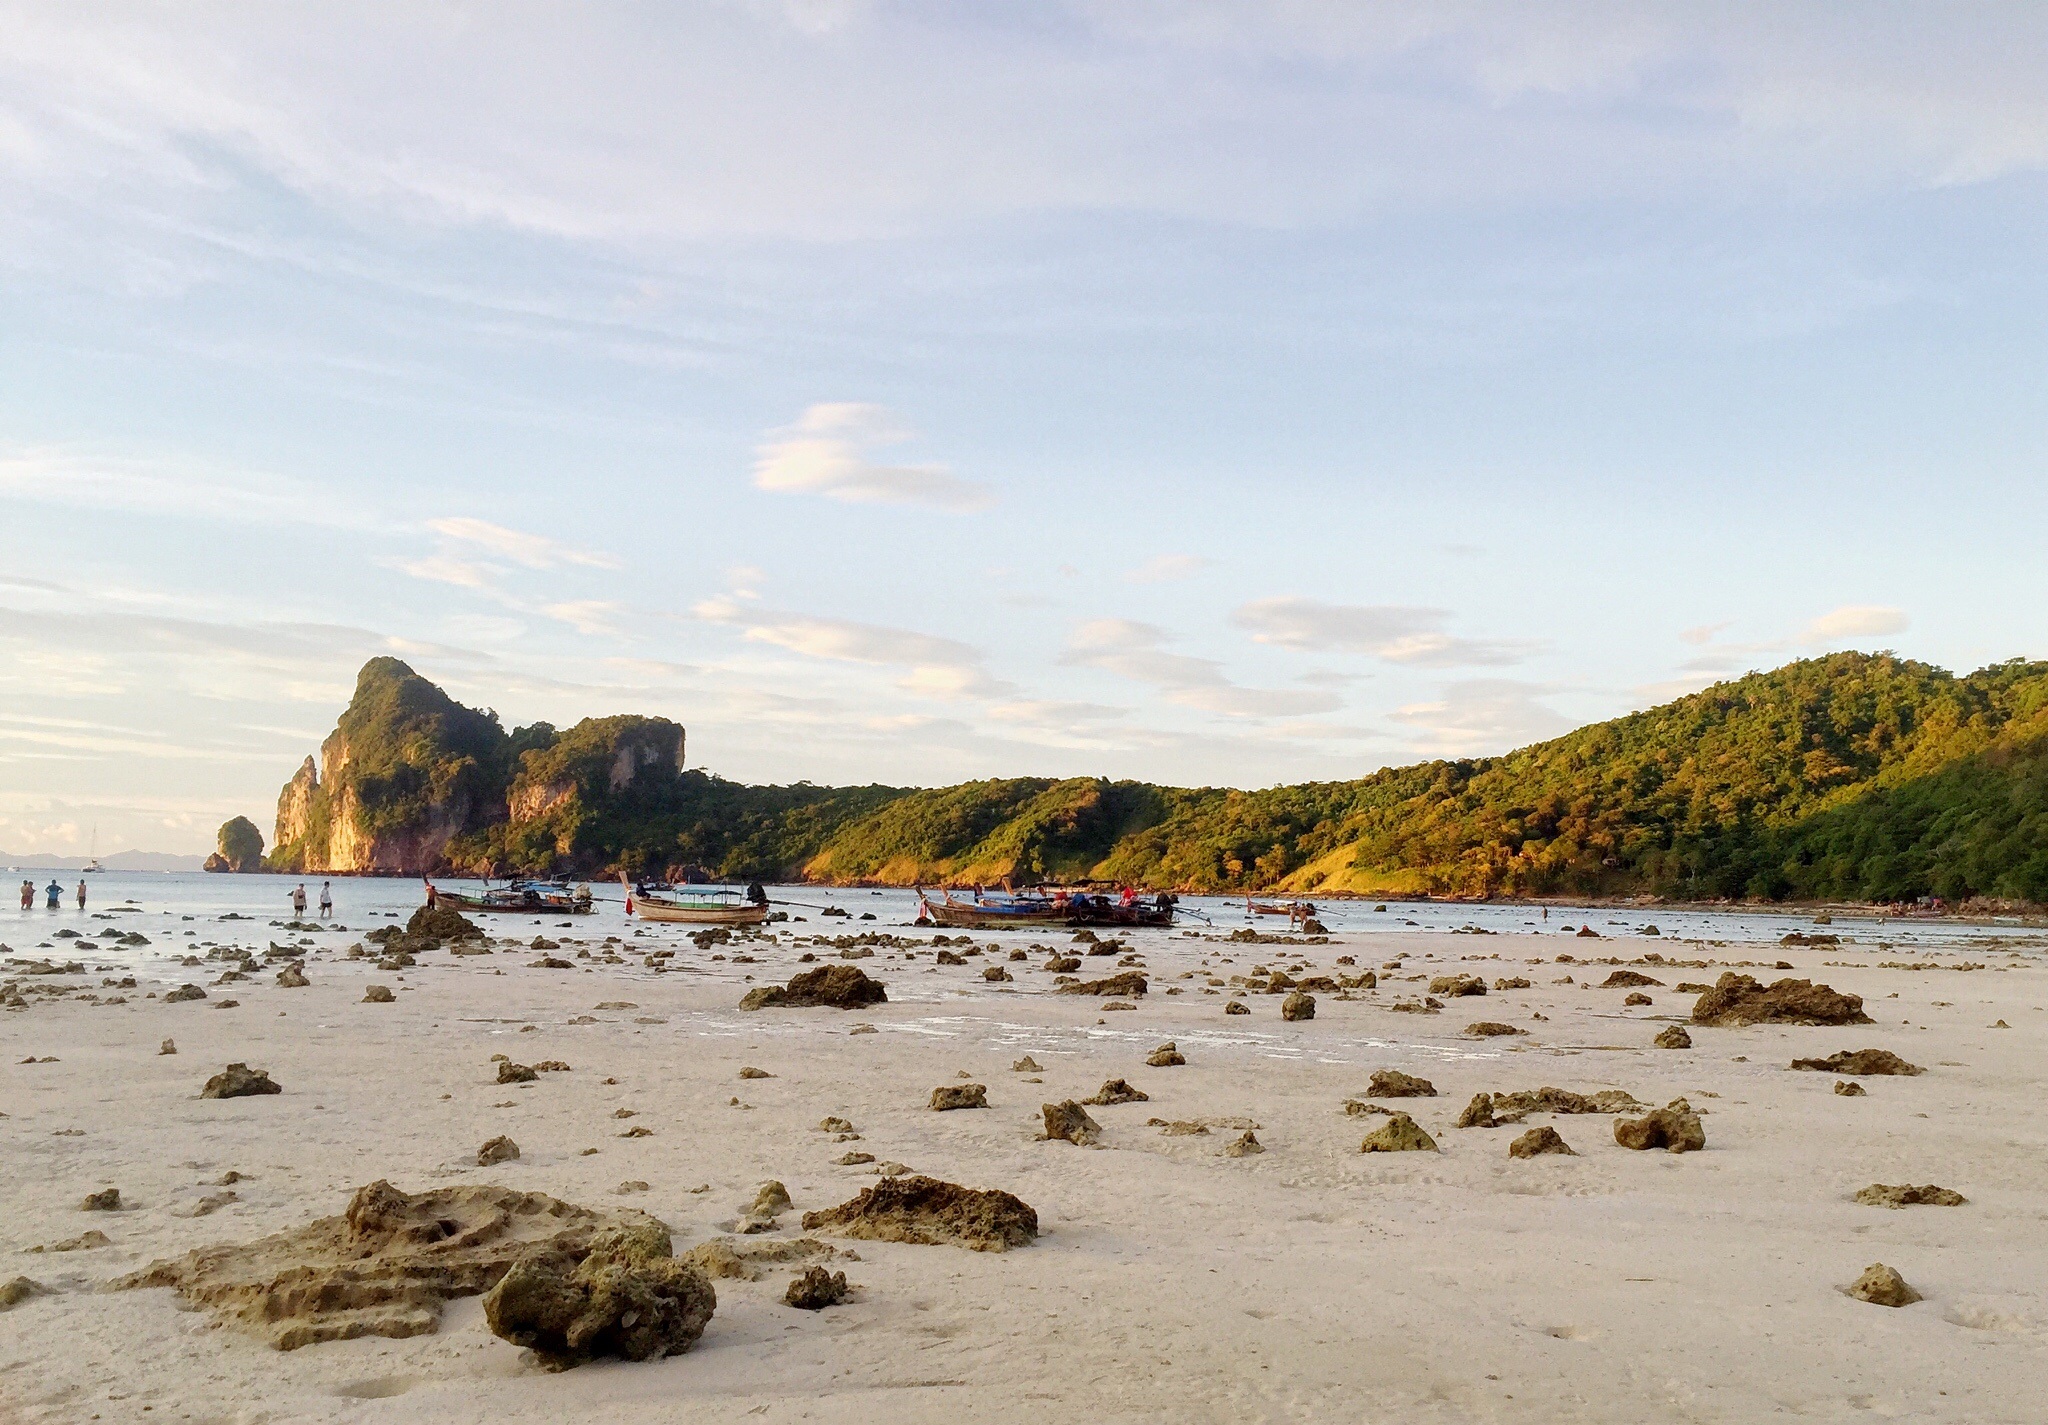
beach, landscape, sea, coast, sand, rock, ocean, shore, wave, vacation, cliff, cove, bay, terrain, material, body of water, habitat, loch, cape, landform, natural environment